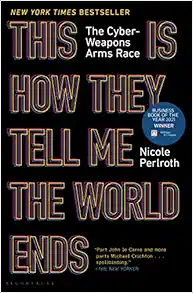
This Is How They Tell Me the World Ends: The Cyberweapons Arms Race
Category: Books
Review “Part John le Carré and more parts Michael Crichton ... spellbinding.” - The New Yorker “An intricately detailed, deeply sourced and reported history.” - The New York Times “Vivid and provocative.” - The New York Review of Books “Told in an enthrallingly cinematic style . . . a stark, necessary, thoroughly reported reminder that no matter how strong the safe is, there’ll always be someone who can come along and crack it.” - LitHub “Possibly the most important book of the year . . . Perlroth’s precise, lucid, and compelling presentation of mind-blowing disclosures about the underground arms race a must-read exposé.” - Booklist, starred review “An engaging and troubling account of ‘zero-day exploits’ . . . This secretive market is difficult to penetrate, but Ms. Perlroth has dug deeper than most and chronicles her efforts wittily.” - The Economist “[Perlroth] has delivered a five-alarm page turner that weighs the possibility of cyber-cataclysm.” - The Boston Globe “A masterful inside look at a highly profitable industry that was supposed to make us safer, but has ended up bringing us to the brink of the next world war.” - John Markoff, former New York Times cybersecurity reporter “Takes a complex subject that has been cloaked in techspeak and makes it dead real for the rest of us.” - Kara Swisher, host of the podcast On with Kara Swisher “100% gripping. For anyone interested in cybersecurity, whether as student, policymaker, or citizen, it is well worth your read.” - P.W. Singer, author of LIKEWAR “A rollicking fun trip, front to back, and an urgent call for action before our wired world spins out of our control.” - Garrett M. Graff, Wired, author of New York Times bestseller THE ONLY PLANE IN THE SKY “A whirlwind global tour that introduces us to the crazy characters and bizarre stories behind the struggle to control the internet. It would be unbelievable if it wasn't all so very true.” - Alex Stamos, Director of the Stanford Internet Observatory and former head of security for Facebook and Yahoo “The definitive history of cyberwarfare.” - Clint Watts, author of MESSING WITH THE ENEMY “A must-read tale of cloak-and-dagger mercenary hackers, digital weapons of mass destruction and clandestine, ne'er-do-well government agencies. Perlroth's intrepid reporting shows why the consequences could be frightening.” - Lawrence Ingrassia, author of BILLION DOLLAR BRAND CLUB “Will keep you up at night, both unable to stop reading, and terrified for what the future holds.” - Nick Bilton, Vanity Fair, author of AMERICAN KINGPIN “Nicole Perlroth tells a highly technical, gripping story as if over a beer at your favorite local dive bar. A page-turner.” - Nina Jankowicz, author of How to Lose the Information War “[A] wonderfully readable new book. Underlying everything Perlroth writes is the question of ethics: What is the right thing to do? Too many of the people she describes never seemed to think about that; their goals were short-term or selfish or both. A rip-roaring story of hackers and bug-sellers and spies that also looks at the deeper questions.” - Steven M. Bellovin, Professor of Computer Science, Columbia University “The murky world of zero-day sales has remained in the shadows for decades, with few in the trade willing to talk about this critical topic. Nicole Perlroth has done a great job tracing the origin stories, coaxing practitioners into telling their fascinating tales, and explaining why it all matters.” - Kim Zetter, author of COUNTDOWN TO ZERO DAY “From one of the literati, a compelling tale of the digerati: Nicole Perlroth puts arresting faces on the clandestine government-sponsored elites using 1s and 0s to protect us or menace us―and profit.” - Glenn Kramon, former New York Times senior editor “Lays bare the stark realities of disinformation, hacking, and software vulnerability that are the Achilles’ Heel of modern democracy. I work in this field as a scientist and technologist, and this book scared the bejesus out of me. Read it.” - Gary McGraw, PhD, founder, Berryville Institute of Machine Learning and author of Software Security “Usually, books like this are praised by saying that they read like a screenplay or a novel. Nicole Perlroth’s is better: her sensitivity to both technical issues and human behavior give this book an authenticity that makes its message―that cybersecurity issues threaten our privacy, our economy, and maybe our lives―even scarier.” - Steven Levy, author of Hackers and Facebook “You MUST read this book―every word.” - Tom Peters, author of In Search of Excellence “Exposes the motivations and misgivings of the people helping governments hack into our devices. After Perlroth's incisive investigation, there's no excuse for ignoring the costs of the cyber arms race. Indeed, we are already deeply vulnerable.” - Sarah Frier, Bloomberg, author of NO FILTER “A powerful case for strong cybersecurity policy that reduces vulnerabilities while respecting civil rights.” - Kirkus Reviews About the Author Nicole Perlroth is an award-winning cybersecurity journalist for The New York Times, where her work has been optioned for both film and television. She is a regular lecturer at the Stanford Graduate School of Business and a graduate of Princeton University and Stanford University. She lives with her family in the Bay Area, but increasingly prefers life off the grid in their cabin in the woods.
Features: THE | NEW YORK TIMES | BESTSELLER * Winner of the Financial Times & McKinsey Business Book of the Year Award * Bronze Medal, Arthur Ross Book Award (Council on Foreign Relations)“Part John le Carré and more parts Michael Crichton . . . spellbinding.” | The New Yorker | "Written in the hot, propulsive prose of a spy thriller" ( | The New York Times), | the untold story of the cyberweapons market―the most secretive, government-backed market on earth―and a terrifying first look at a new kind of global warfare. | Zero day: a software bug that allows a hacker to break into your devices and move around undetected. One of the most coveted tools in a spy's arsenal, a zero day has the power to silently spy on your iPhone, dismantle the safety controls at a chemical plant, alter an election, and shut down the electric grid (just ask Ukraine).For decades, under cover of classification levels and non-disclosure agreements, the United States government became the world’s dominant hoarder of zero days. U.S. government agents paid top dollar―first thousands, and later millions of dollars― to hackers willing to sell their lock-picking code and their silence.Then the United States lost control of its hoard | and | the market.Now those zero days are in the hands of hostile nations and mercenaries who do not care if your vote goes missing, your clean water is contaminated, or our nuclear plants melt down.Filled with spies, hackers, arms dealers, and a few unsung heroes, written like a thriller and a reference, | This Is How They Tell Me the World Ends | is an astonishing feat of journalism. Based on years of reporting and hundreds of interviews, | The | New York Times | reporter Nicole Perlroth lifts the curtain on a market in shadow, revealing the urgent threat faced by us all if we cannot bring the global cyber arms race to heel.